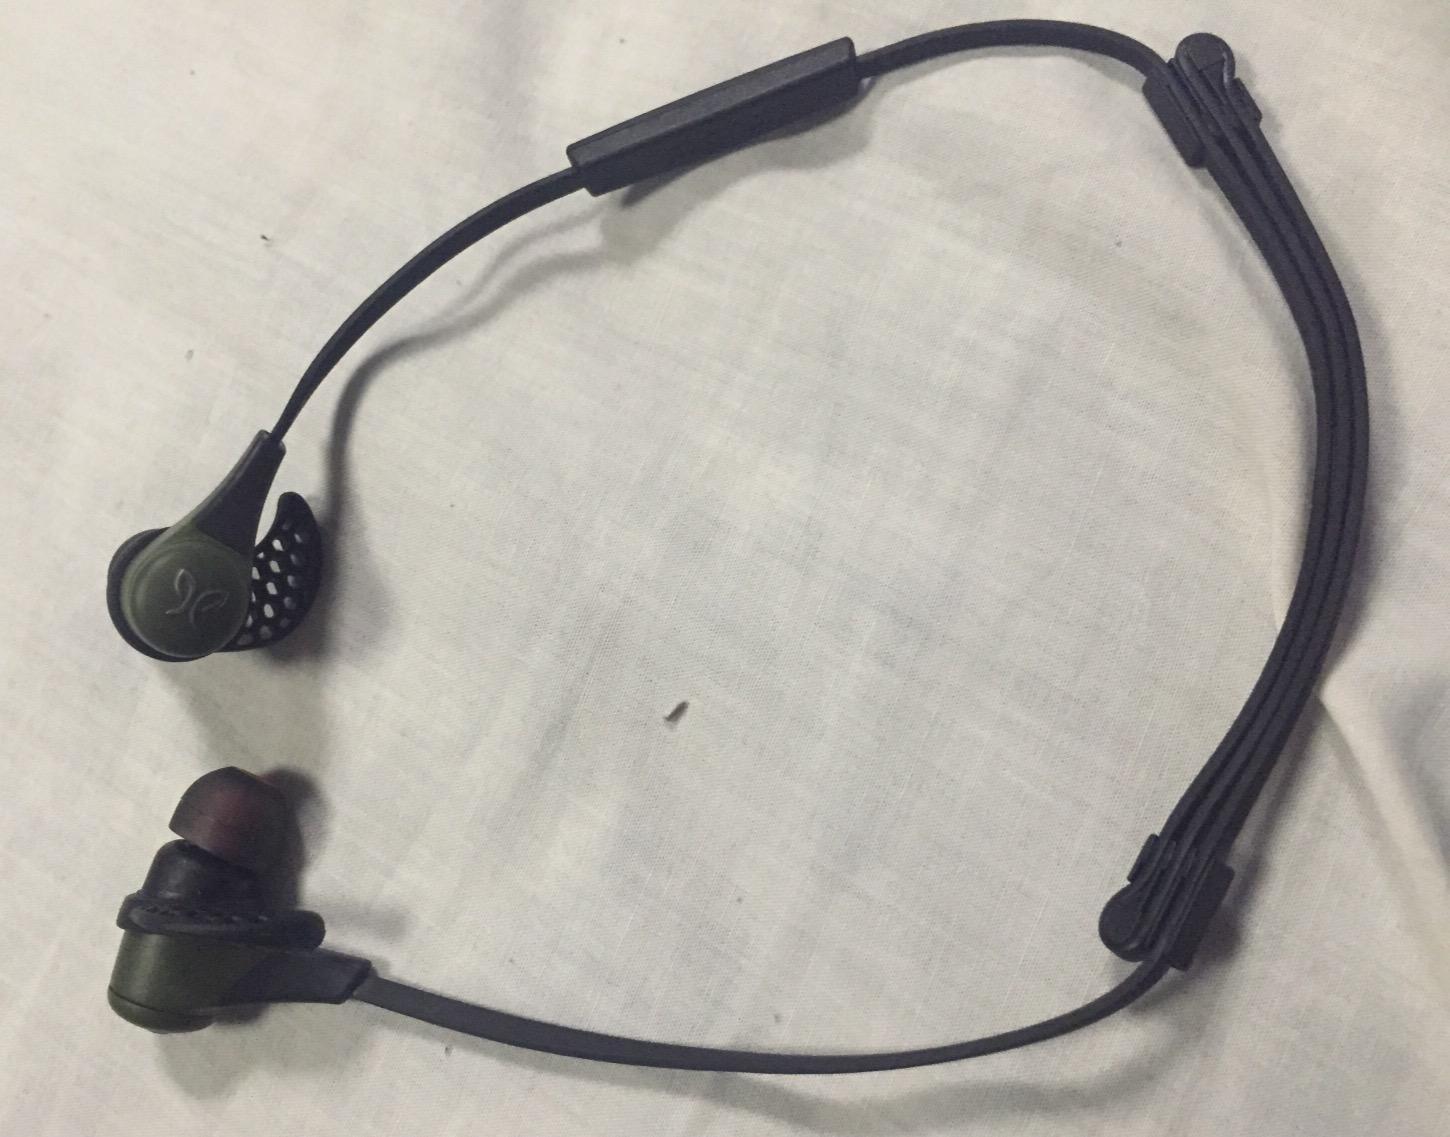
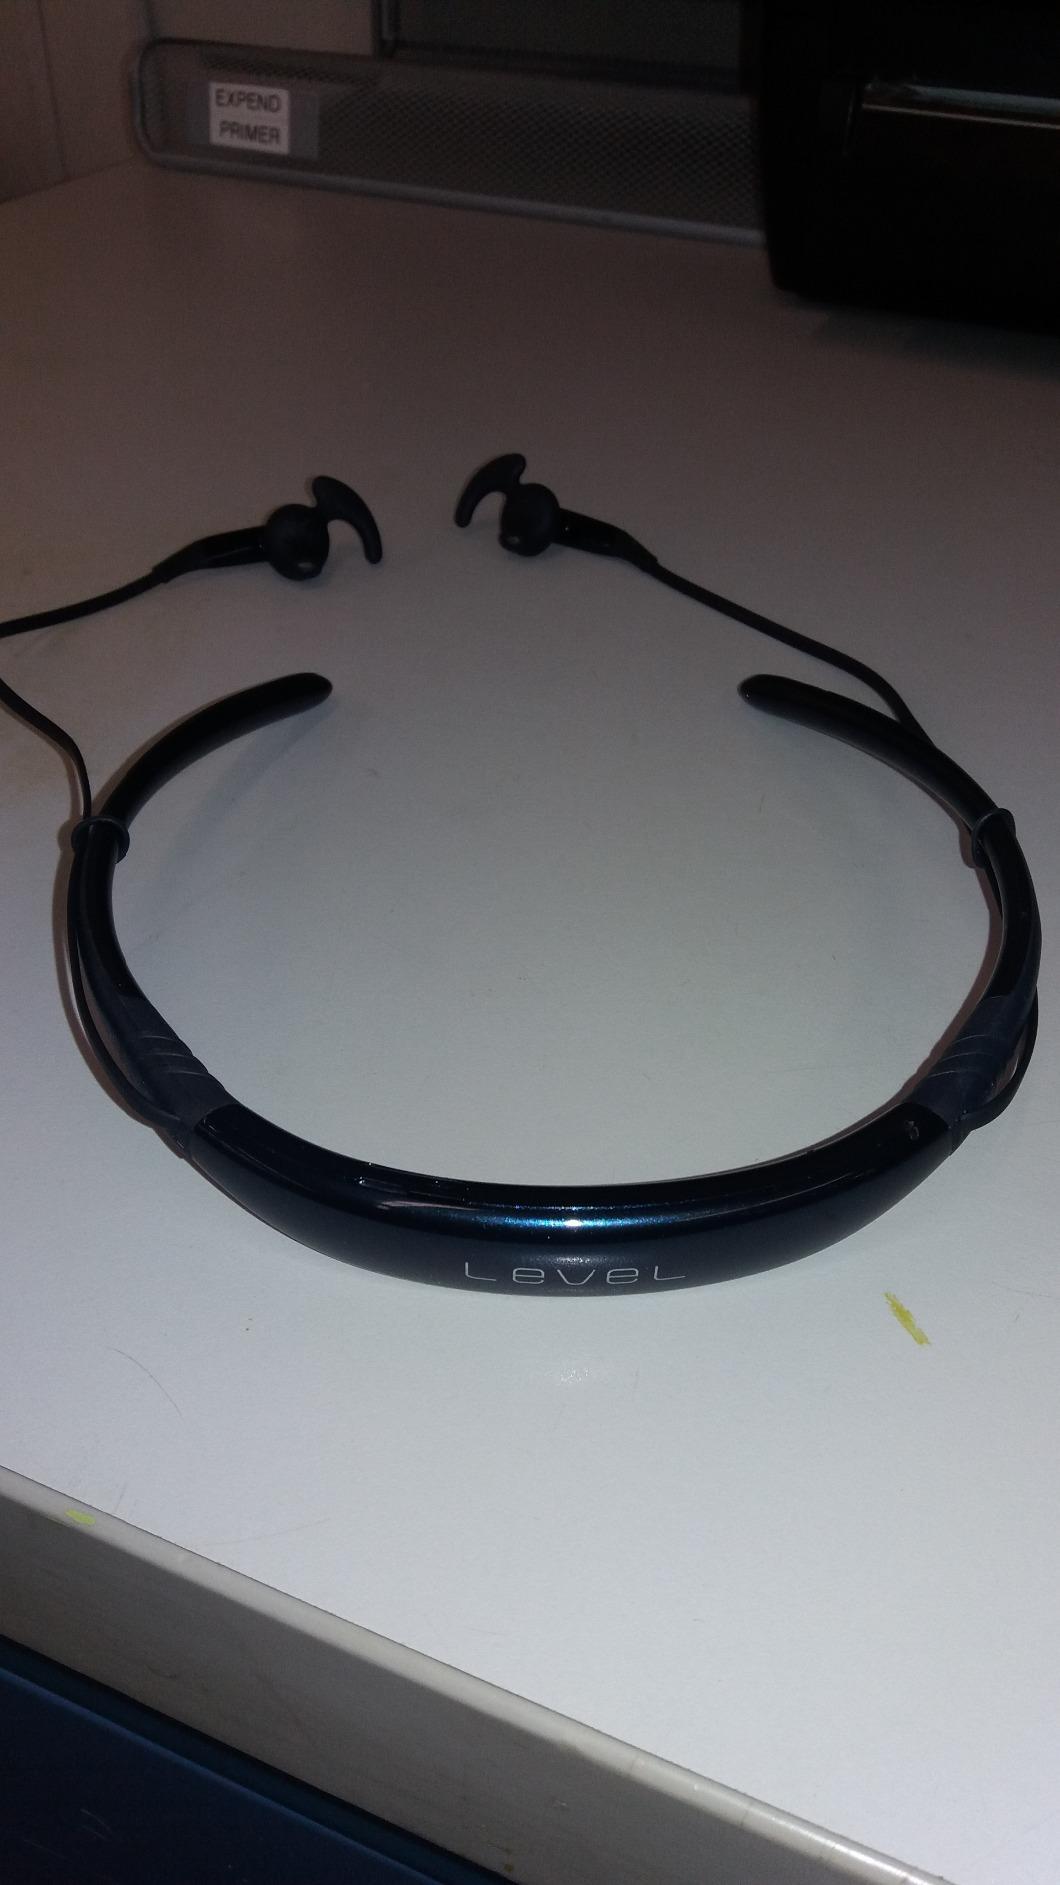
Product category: headphones
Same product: no